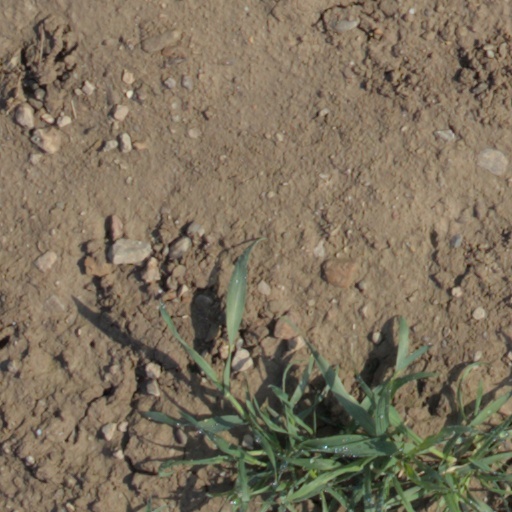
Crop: wheat